Petros Filippidis

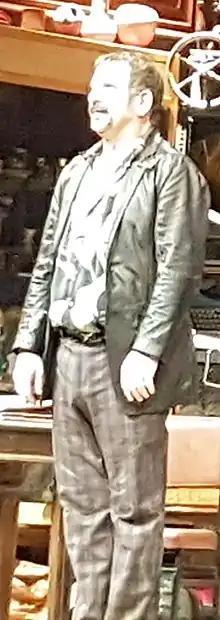

Petros Filippidis (born 31 December 1962) is a Greek actor, theatre director and translator. He was one of the most talented and popular actors of his generation, with many theatrical and television successes.